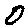
Label: 0